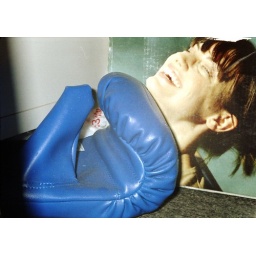
things lost&amp;amp;found under office desks